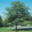
Label: oak_tree